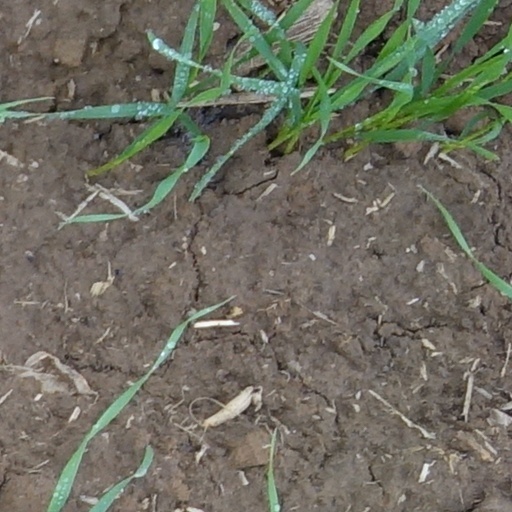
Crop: wheat